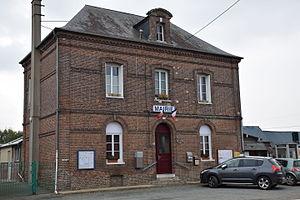
Mairie